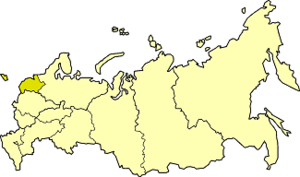
La région économique du Nord-Ouest est l'une des douze régions économiques de Russie.